Buckinghamshire Record Society

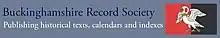
Buckinghamshire Record Society logo

The Buckinghamshire Record Society is a text publication society for the county of Buckinghamshire in England. It was established in 1947 when it was separated from the Buckinghamshire Archaeological Society. The society is a registered charity.